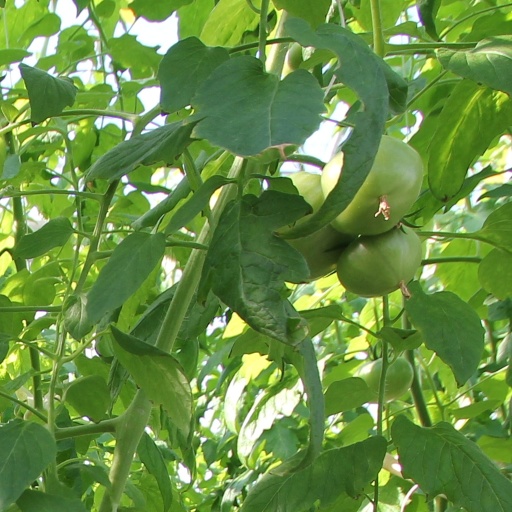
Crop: tomato